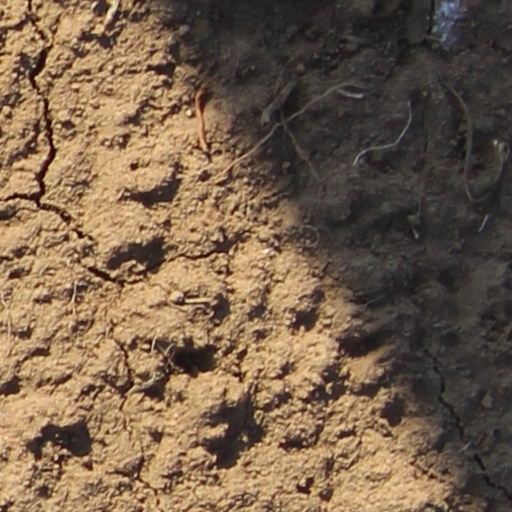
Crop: wheat